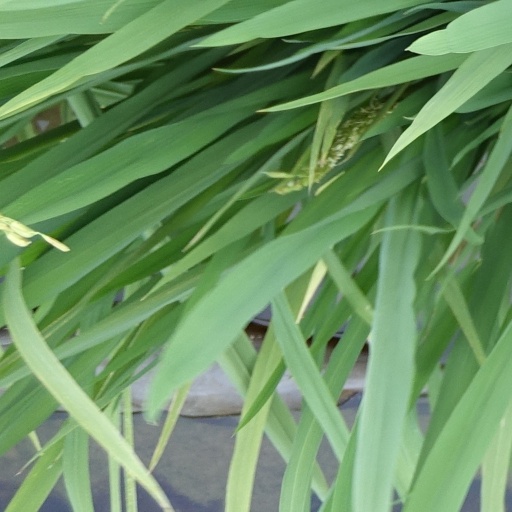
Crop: rice